Charles Babbage

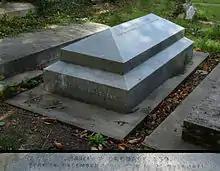
Babbage's grave at Kensal Green Cemetery, London, photographed in 2014

Ada Lovelace, who corresponded with Babbage during his development of the Analytical Engine, is credited with developing an algorithm that would enable the Engine to calculate a sequence of Bernoulli numbers. Despite documentary evidence in Lovelace's own handwriting, some scholars dispute to what extent the ideas were Lovelace's own. For this achievement, she is often described as the first computer programmer; though no programming language had yet been invented.